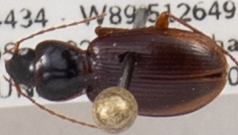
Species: Synuchus impunctatus
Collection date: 2020-09-09
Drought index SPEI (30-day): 1.058
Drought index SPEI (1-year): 1.85
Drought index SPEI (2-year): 2.09